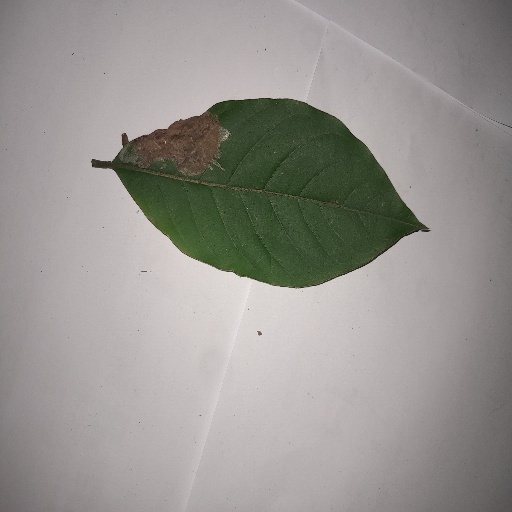
Species: HariTaki
Leaf condition: Bacterial Spot